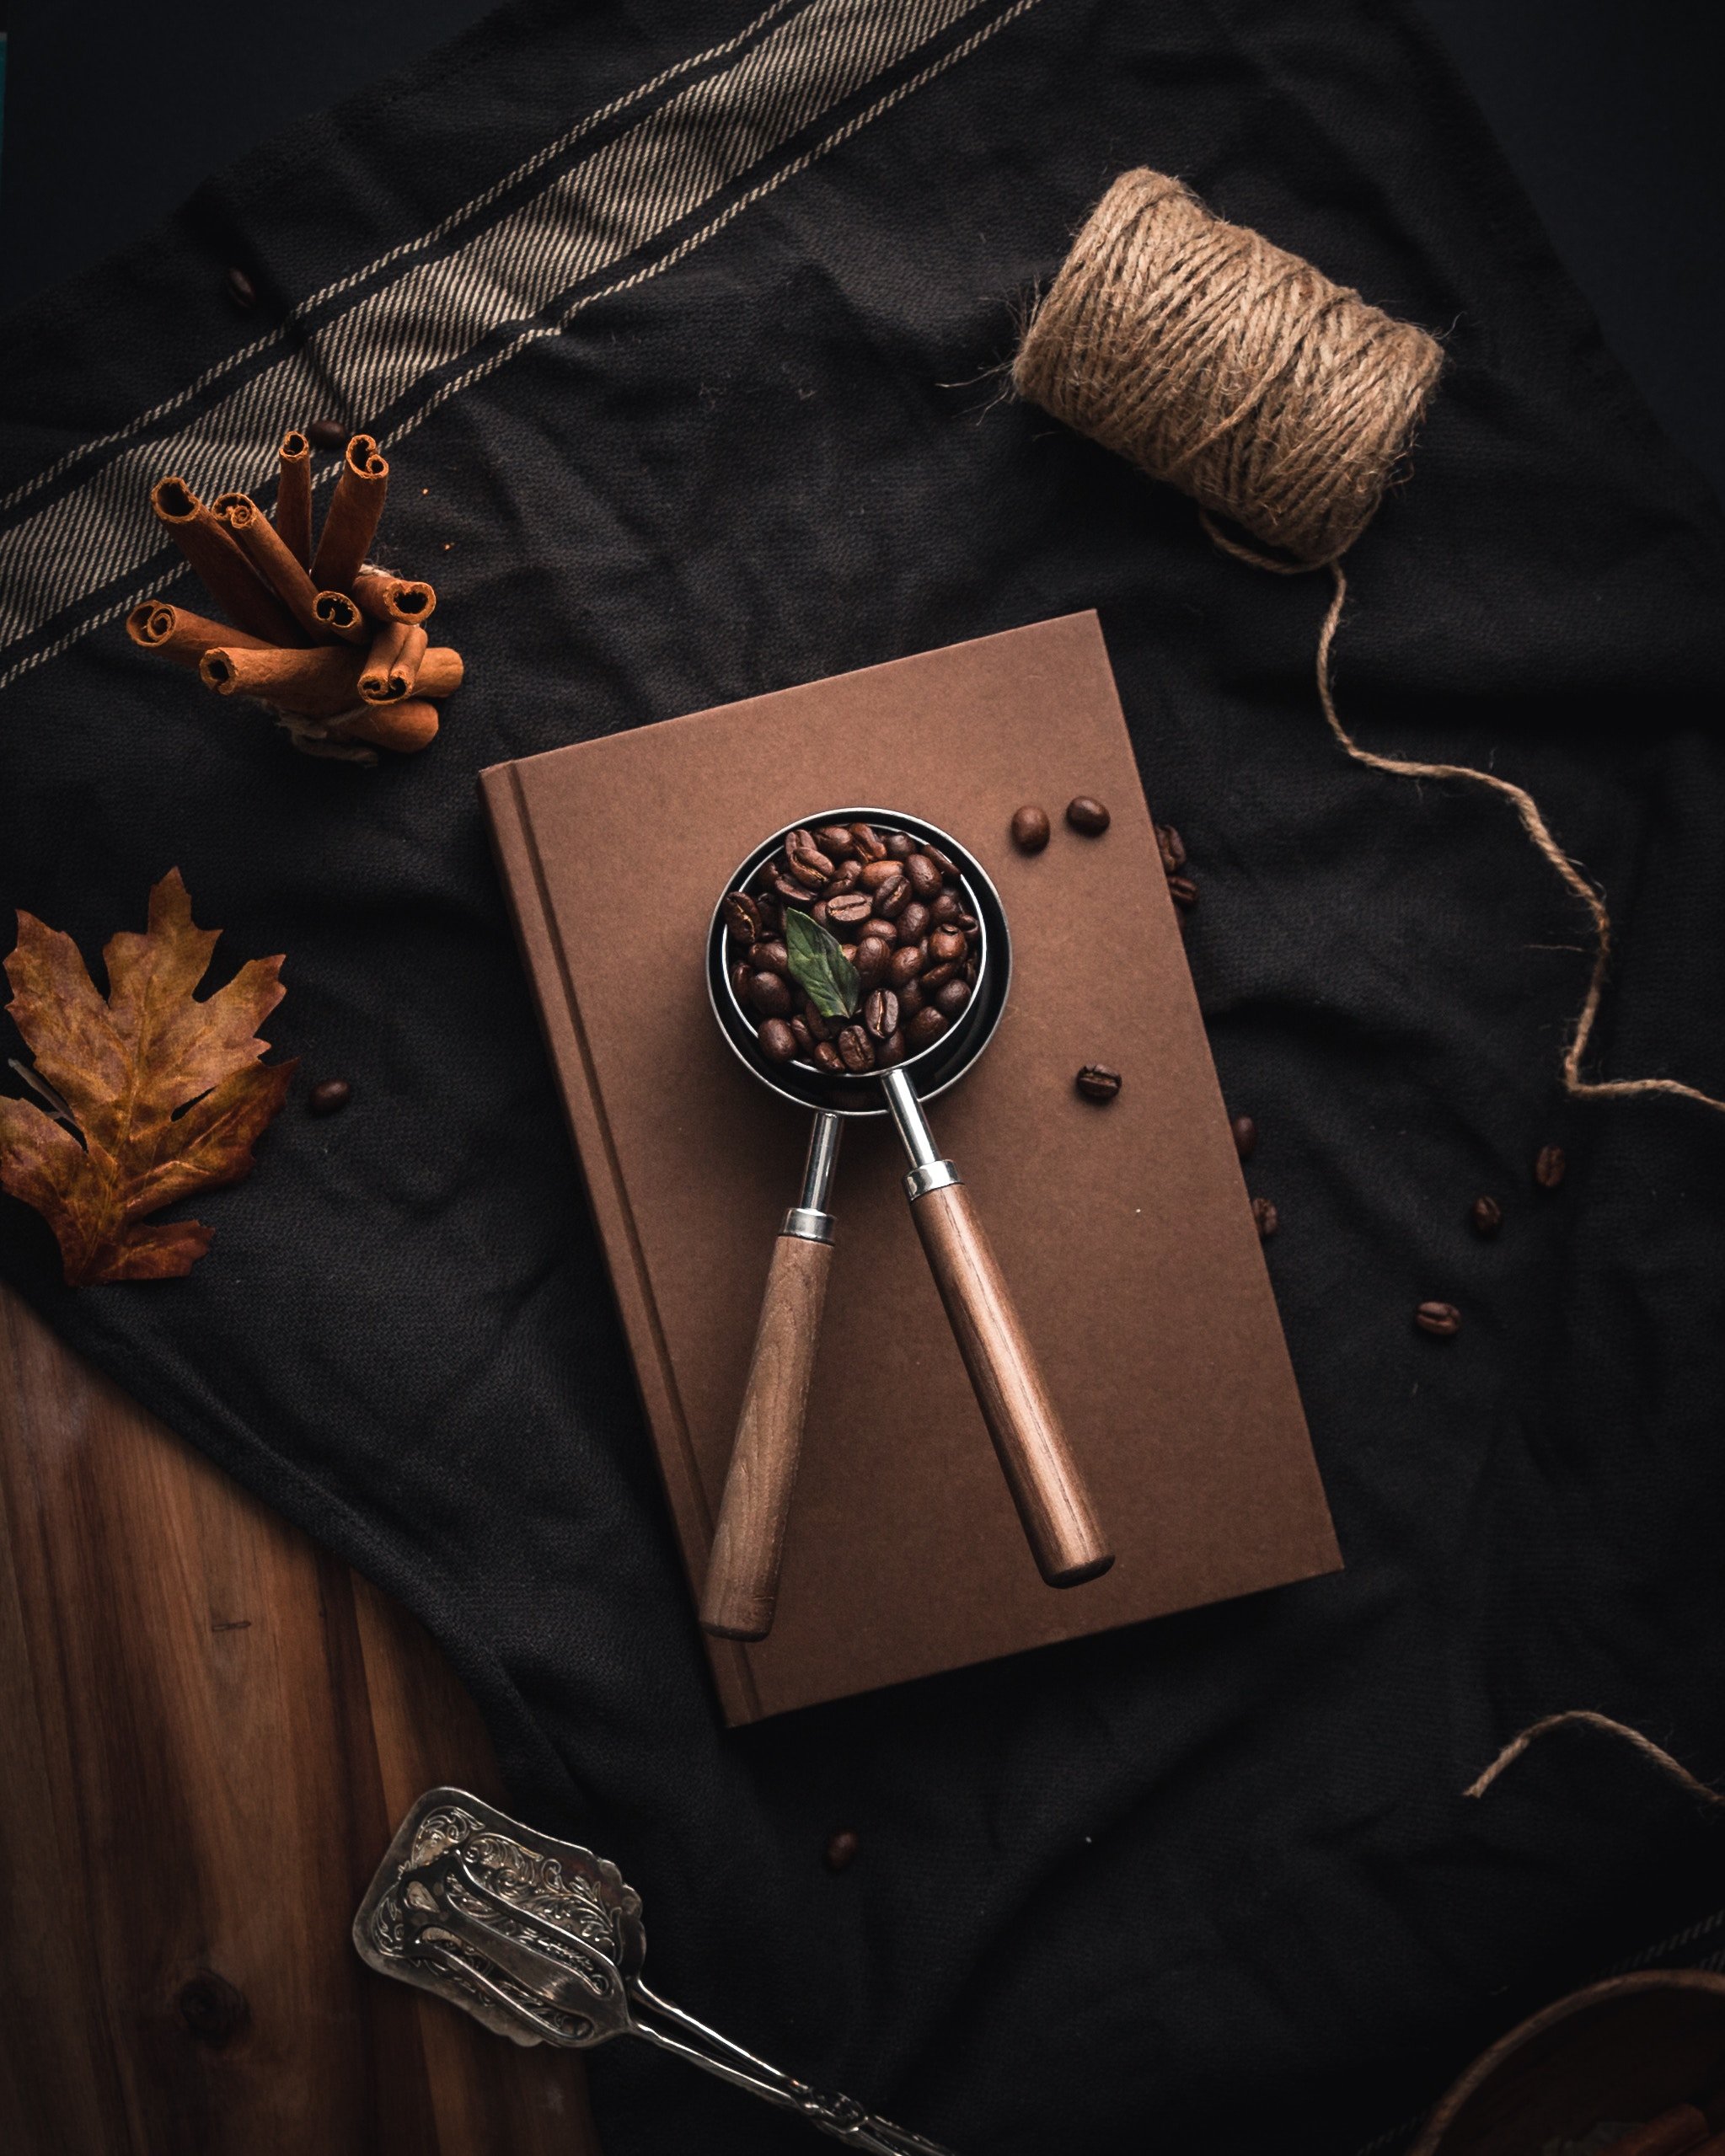
still life photography, table, metal